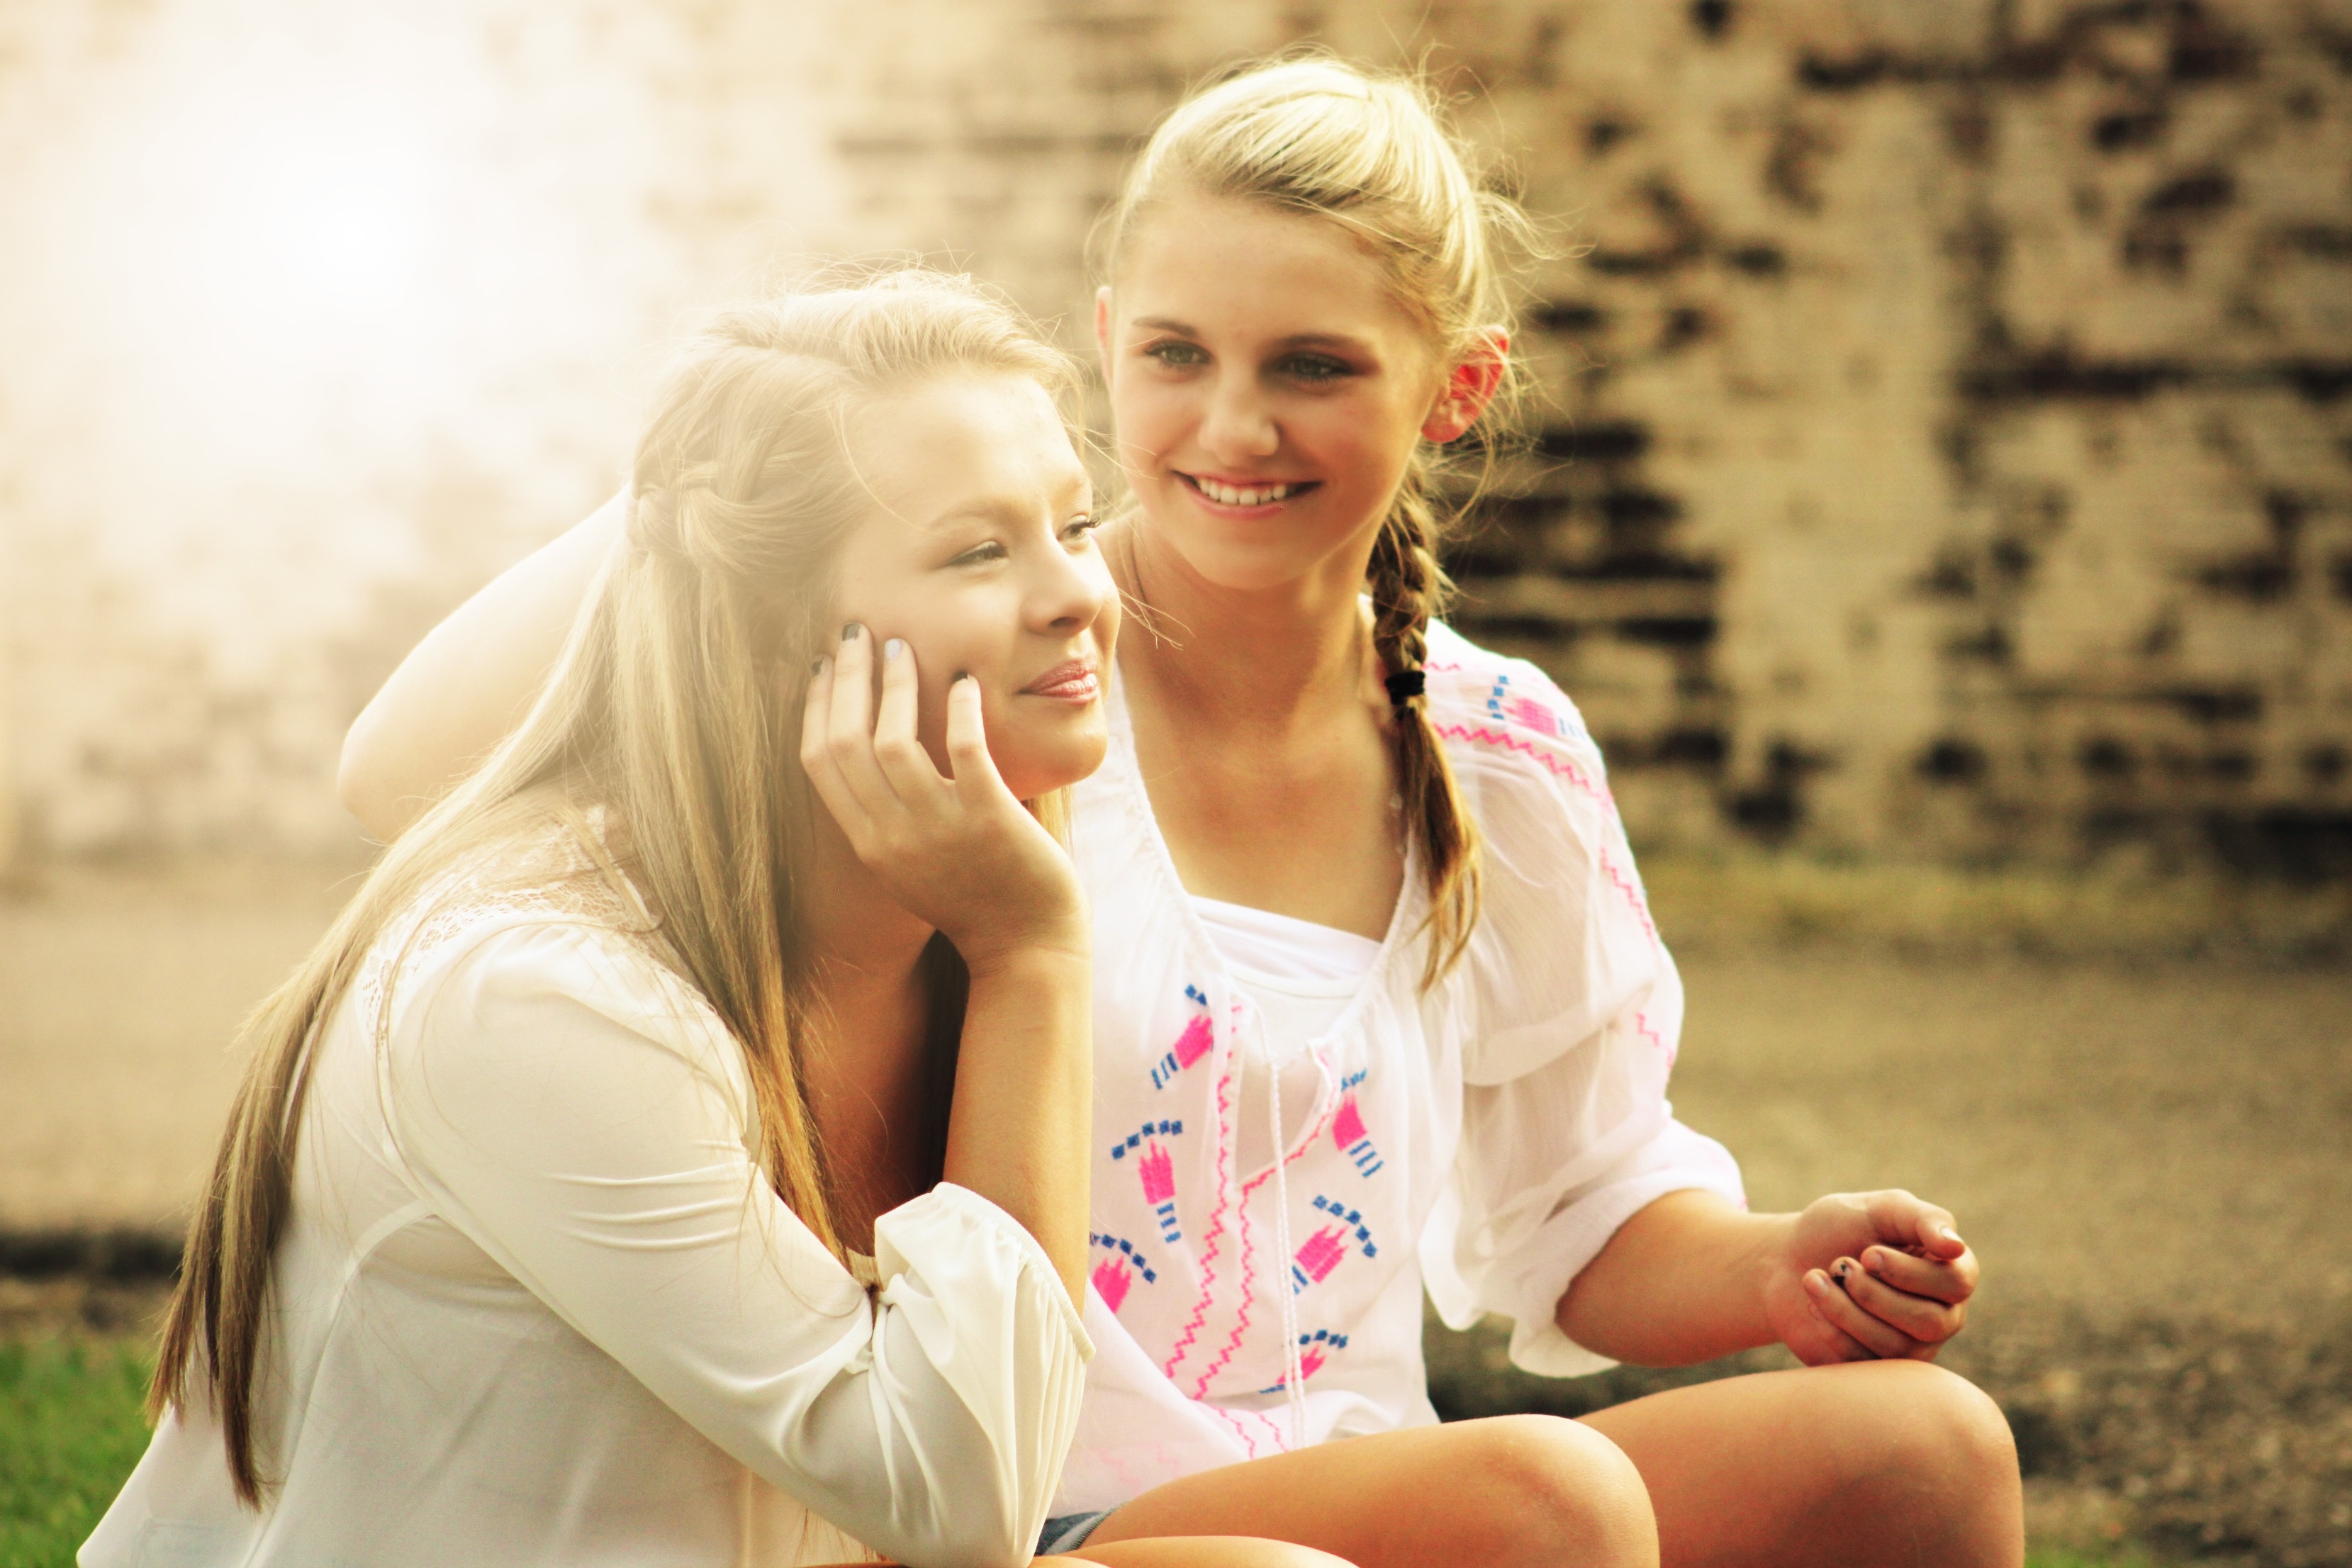
person, people, woman, portrait, young, child, smiling, family, ceremony, girls, happy, nice, pretty, persons, portrait photography